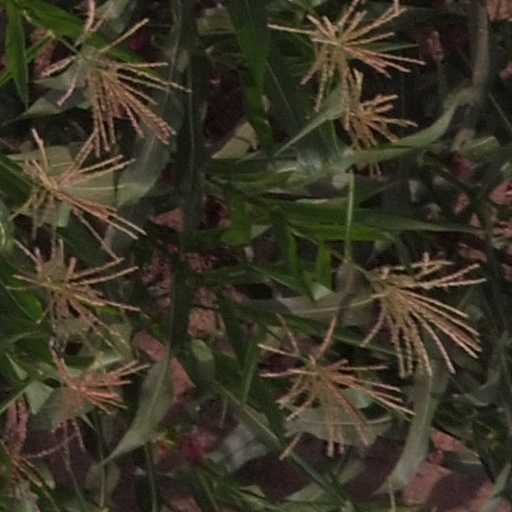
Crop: maize; corn